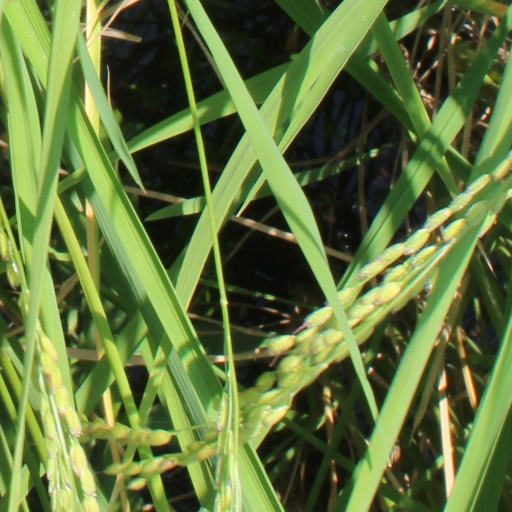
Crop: rice